History of Myanmar

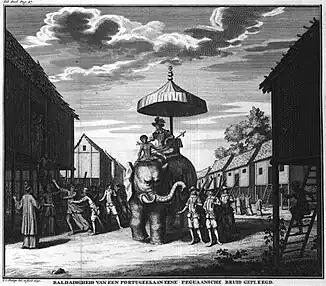
Portuguese ruler and soldiers mounting an elephant. Jan Caspar Philips (draughtsman and engraver).

Despite being a tumultuous time for Myanmar, the Taungoo expansions increased the international reach of the nation. Newly rich merchants from Myanmar traded as far as the Rajahnate of Cebu in the Philippines where they sold Burmese Sugar ("śarkarā") for Cebuano gold. Filipinos also had merchant communities in Myanmar, historian William Henry Scott, quoting the Portuguese manuscript Summa Orientalis, noted that Mottama in Burma (Myanmar) had a large presence of merchants from Mindanao, Philippines. The Lucoes, a rival to the other Filipino group, the Mindanaoans, who instead came from the island of Luzon, were also hired as mercenaries and soldiers for both Siam (Thailand) and Burma (Myanmar), in the Burmese-Siamese Wars, the same case as the Portuguese, who were also mercenaries for both sides.